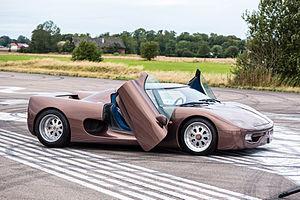
La Koenigsegg CC8S prototype no4 (CC) a Ängelholm, sur la piste d'essai de Koenigsegg
La Koenigsegg CC est un prototype automobile, première voiture conçue par le constructeur suédois Koenigsegg. Le projet démarre en 1995 et le prototype fait sa première apparition sur La Croisette pendant le Festival de Cannes 1997.